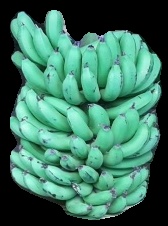
Variety: pachbale
Grade: grade1